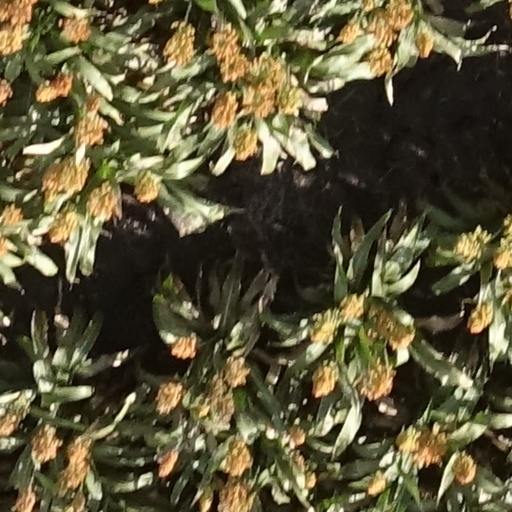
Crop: sorghum